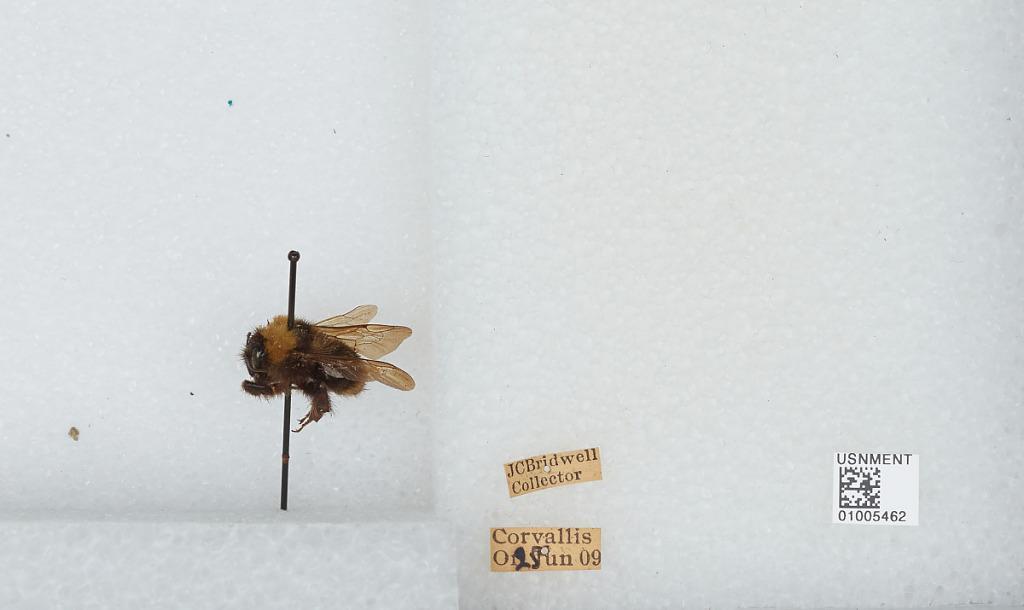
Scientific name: Bombus (Fervidobombus) californicus Smith
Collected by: J. Bridwell
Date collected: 1909-6-25
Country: United States
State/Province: Oregon
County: Benton
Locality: Corvallis
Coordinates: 44.5667, -123.283